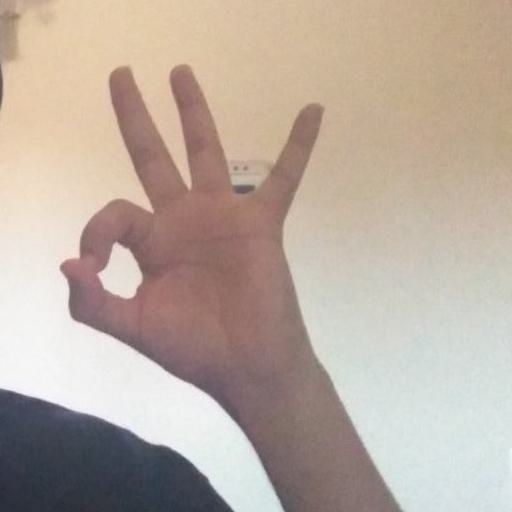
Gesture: ok